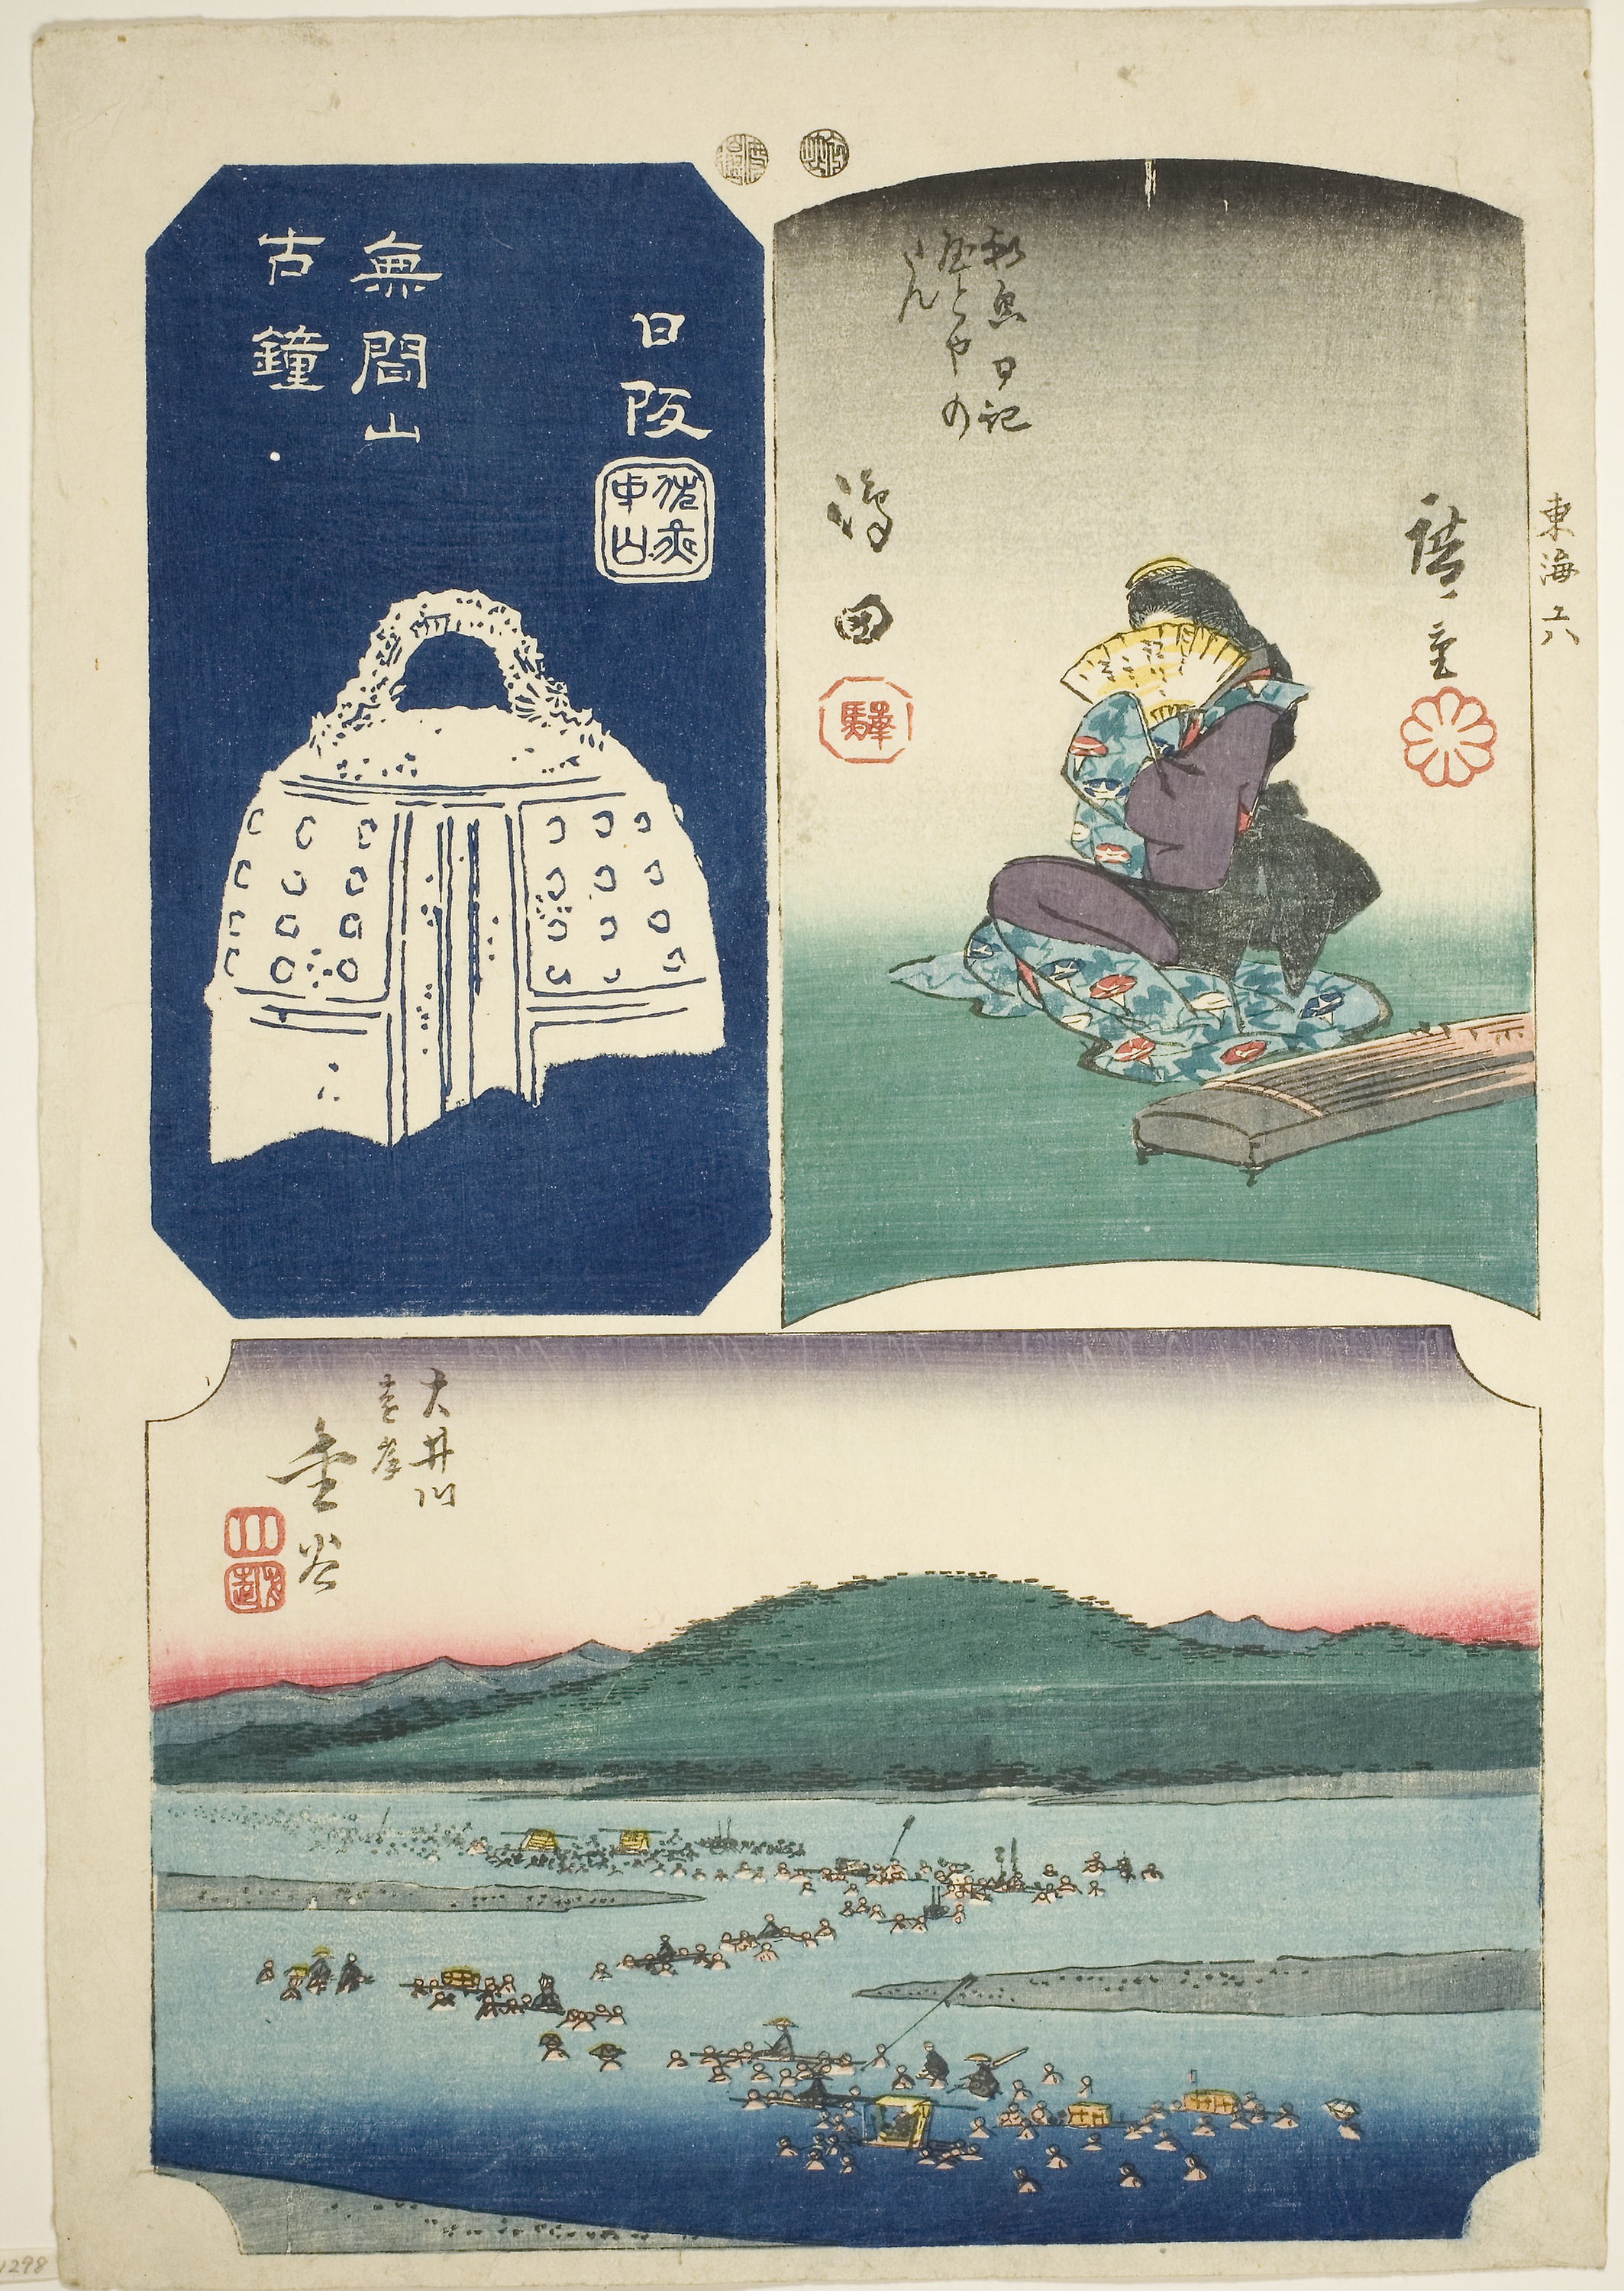
text, illustration, room, architecture, pattern, arch, art